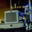
Label: truck